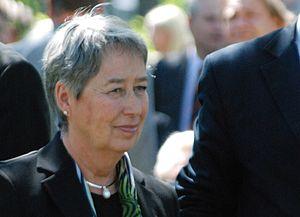
Margit Fischer, née Binder le 28 juin 1943 à Stockholm, est l'épouse de Heinz Fischer, président de l'Autriche de 2004 à 2016.